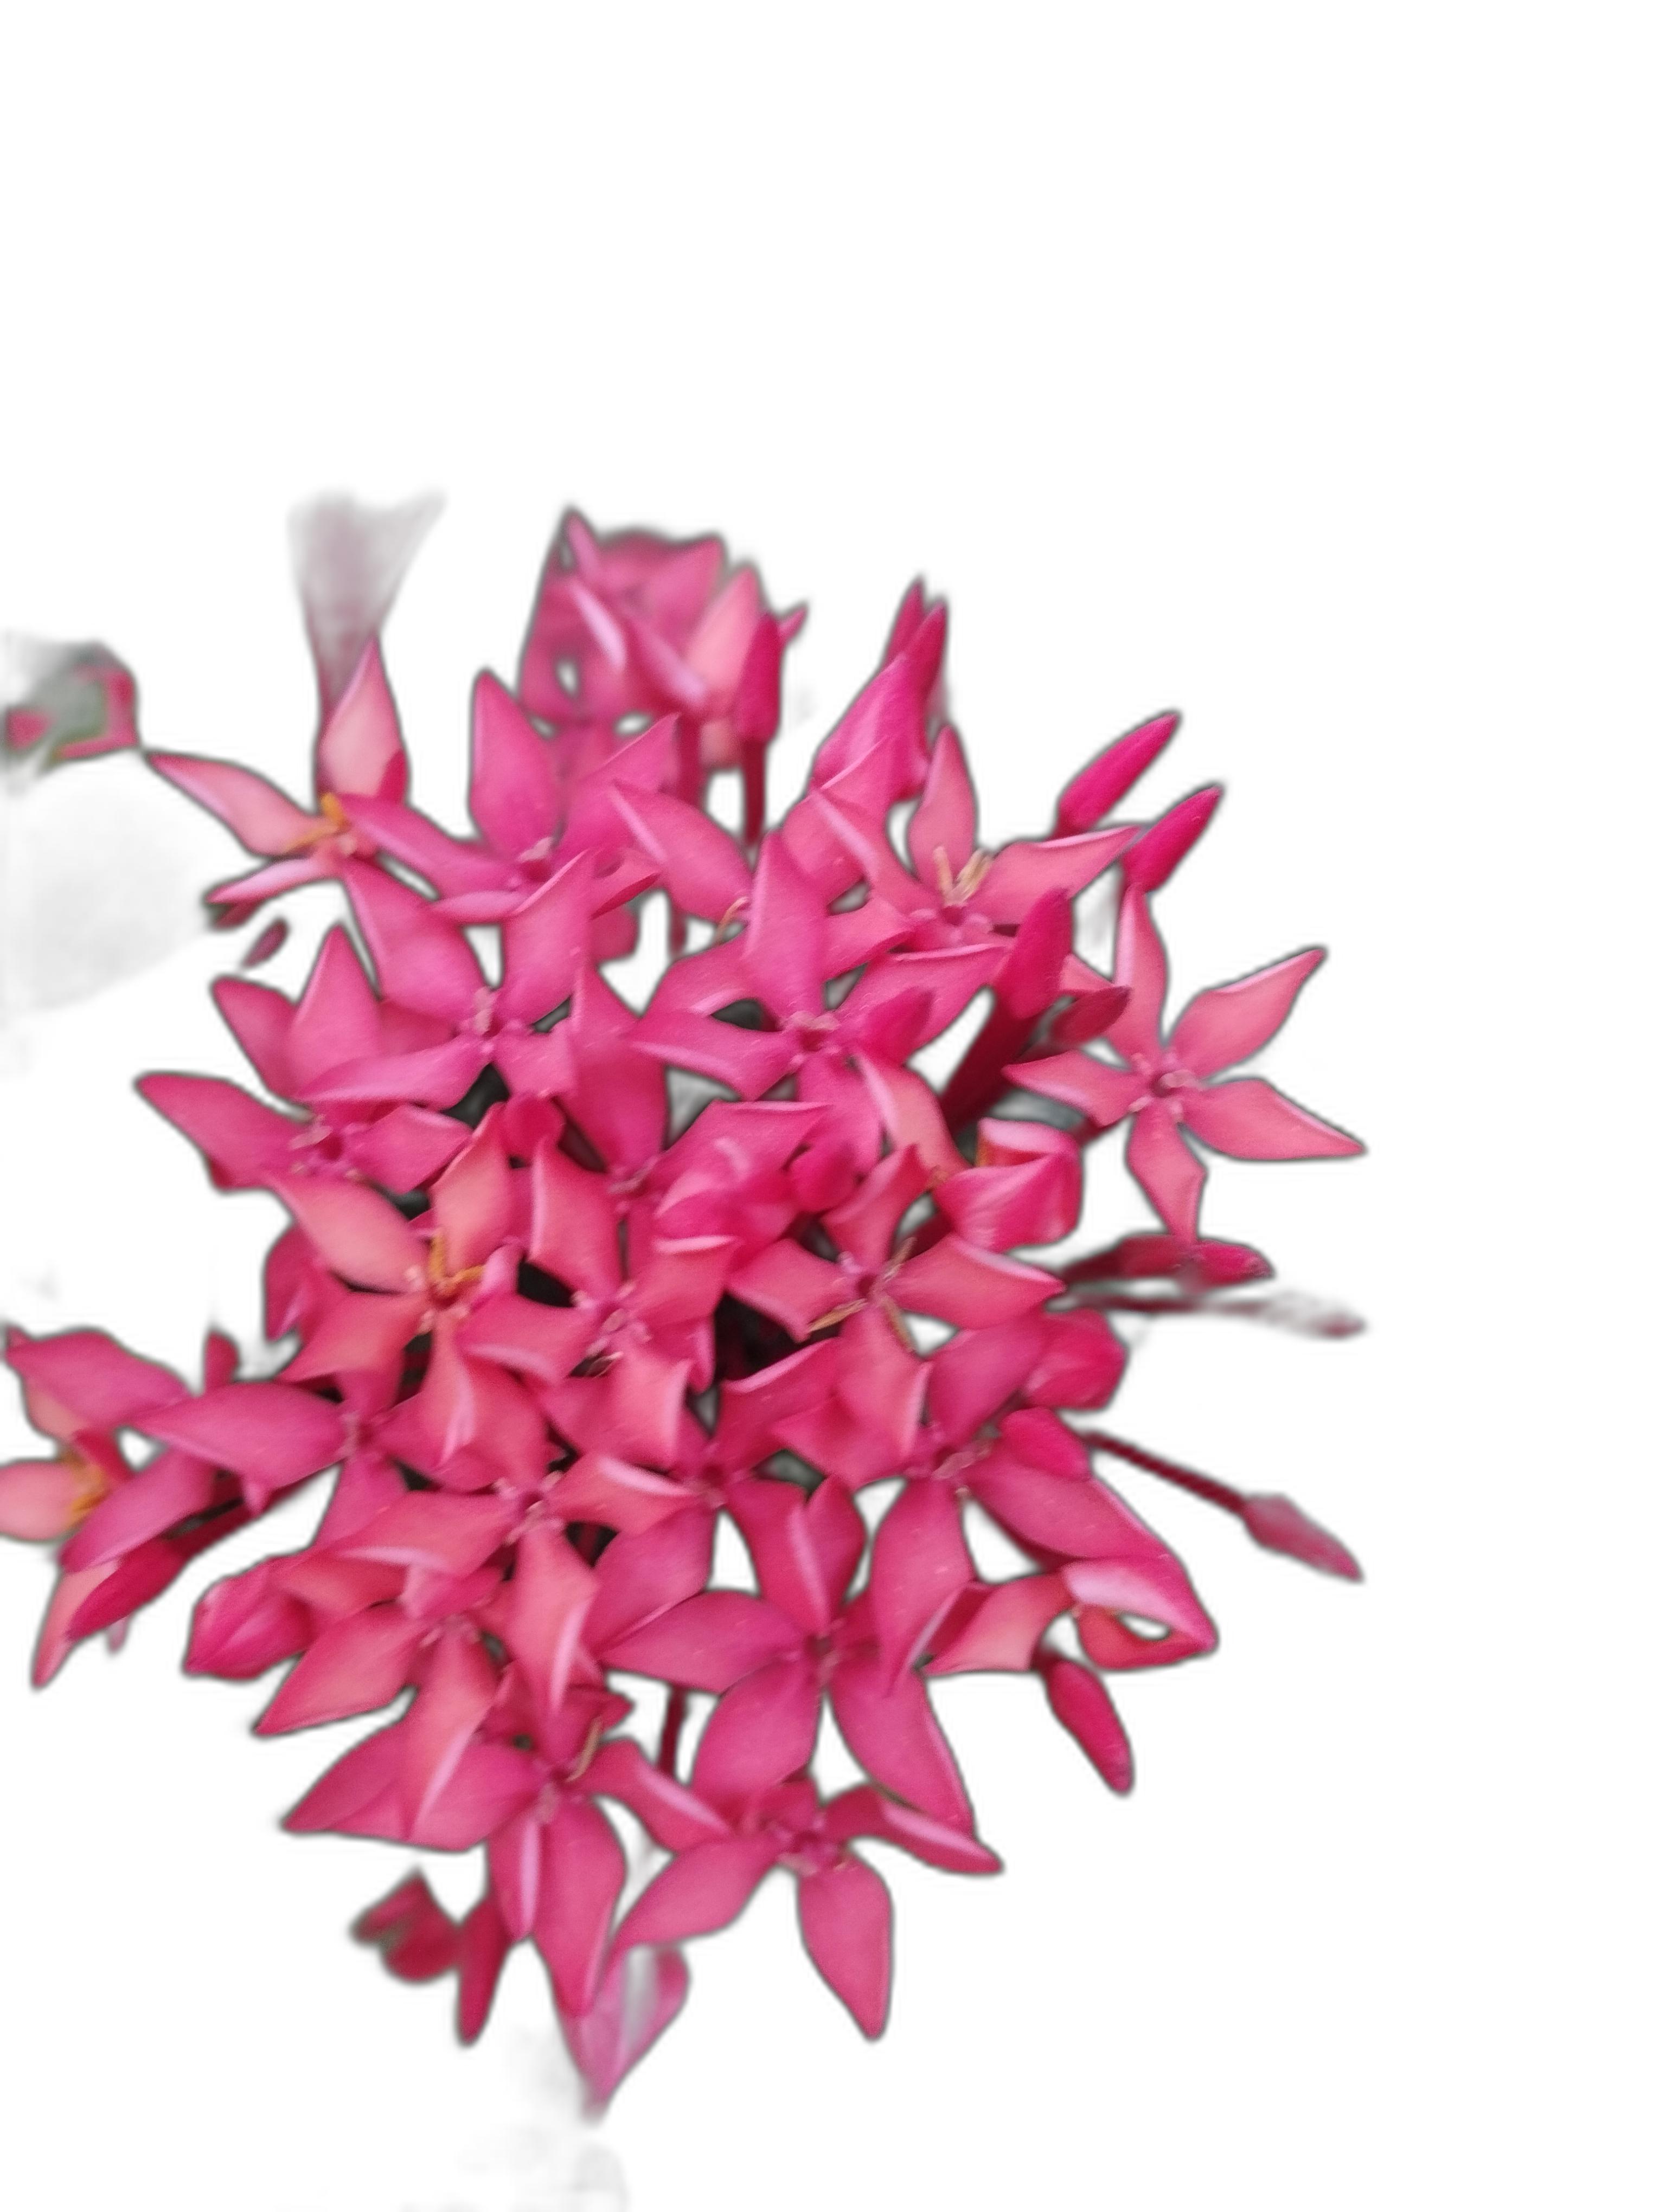
Label: Jungle geranium